Tonto Natural Bridge

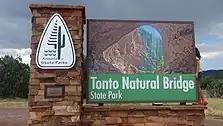

Tonto Natural Bridge is a natural arch in Arizona, United States, that is believed to be the largest natural travertine bridge in the world. The area surrounding the bridge has been made into a state park called Tonto Natural Bridge State Park, which is located off State Route 87, just north of Payson. Tonto Natural Bridge stands over a tunnel that measures at its widest point and reaches a height of .